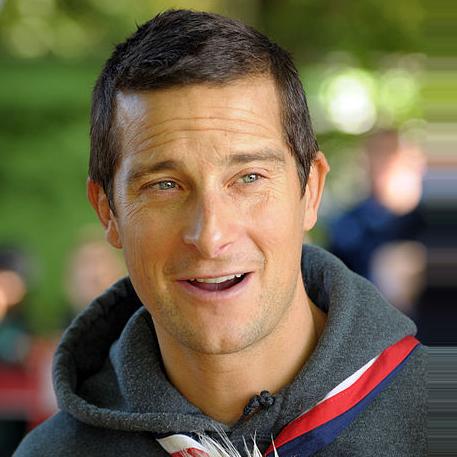
Age: 37